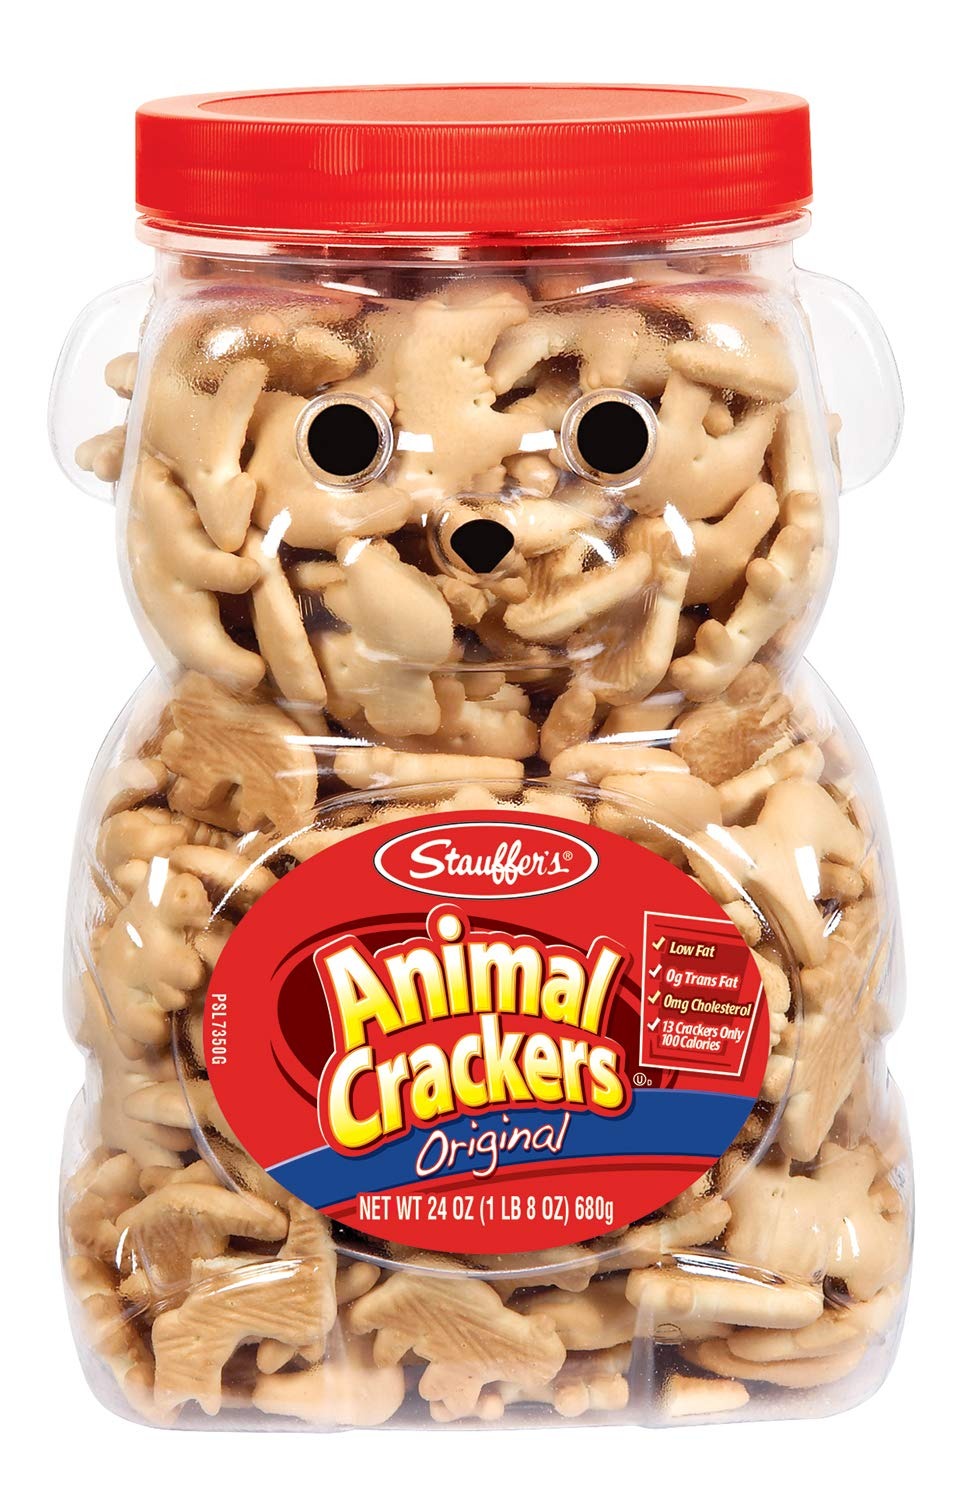
Item Name: SFF11037 - Stauffers Animal Crackers
Value: 24.0
Unit: Ounce

Price: 8.185